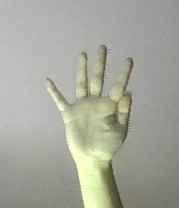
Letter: sheen